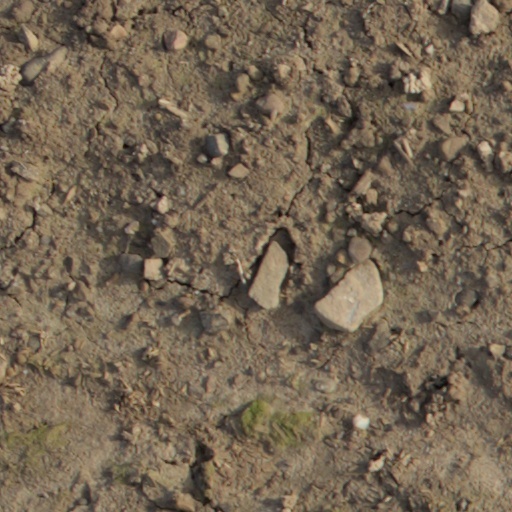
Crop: wheat